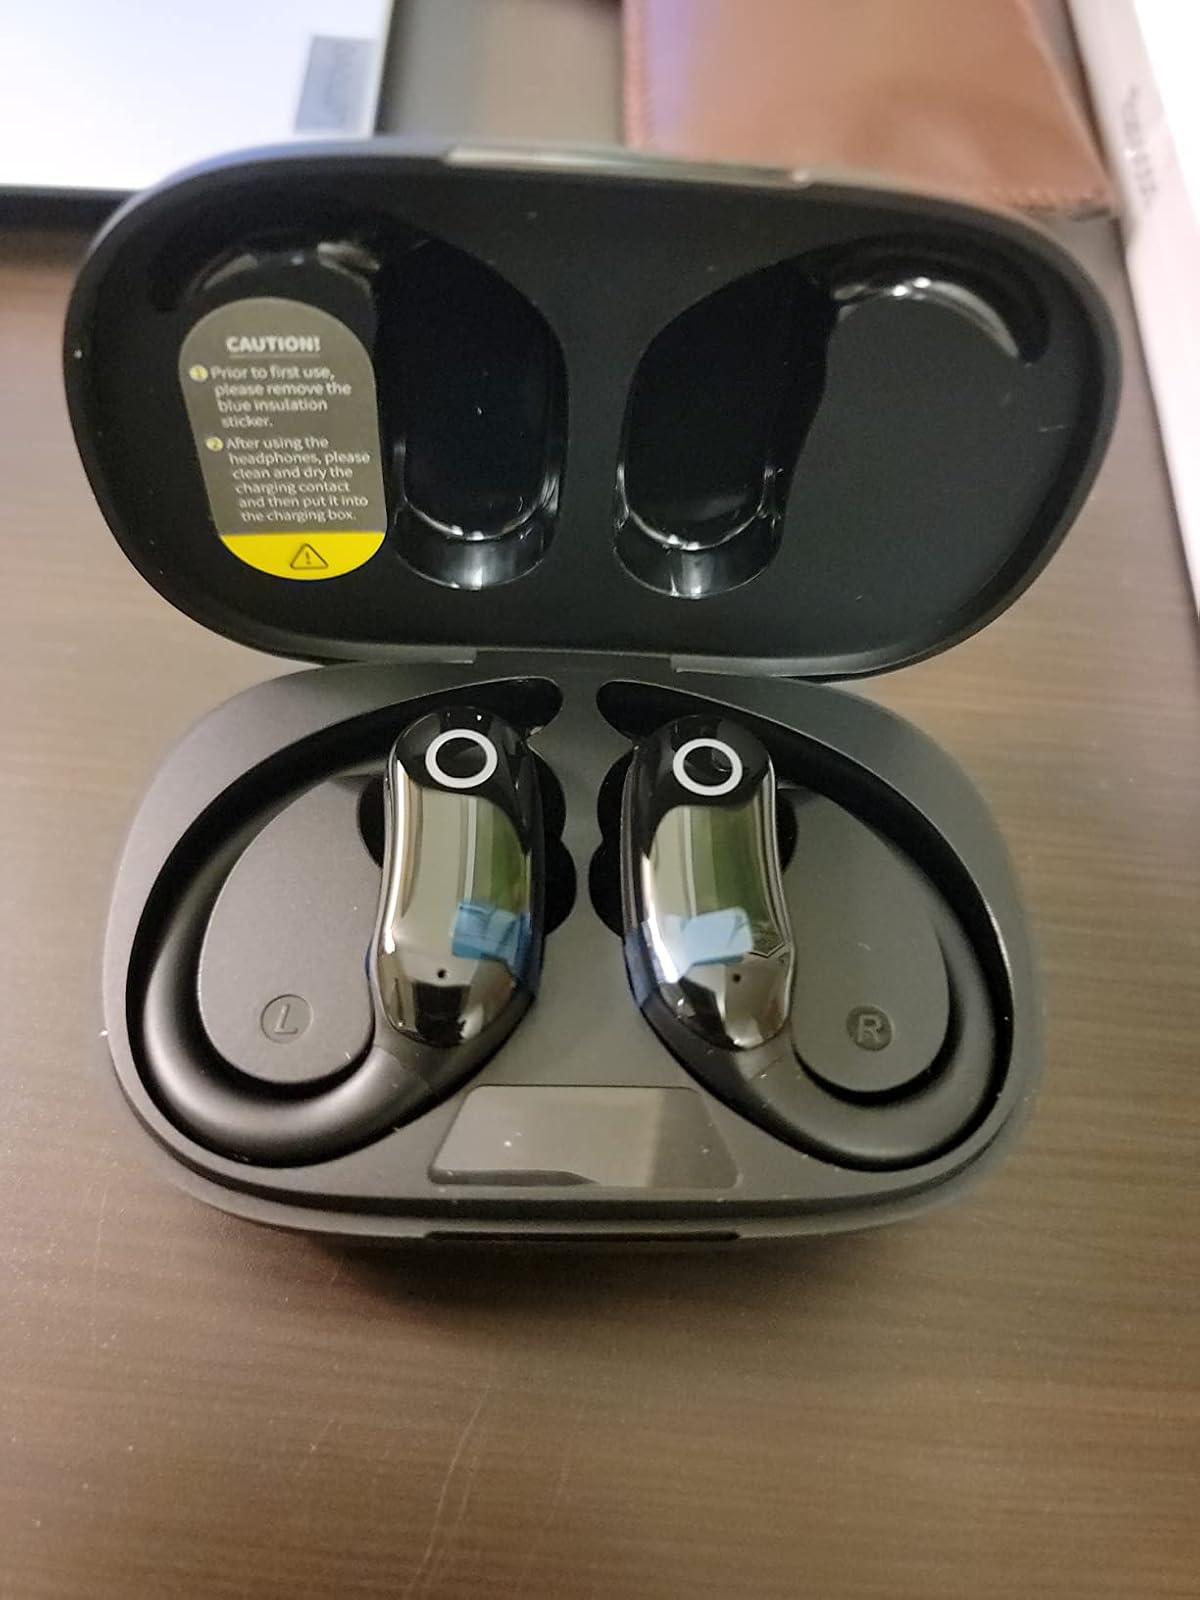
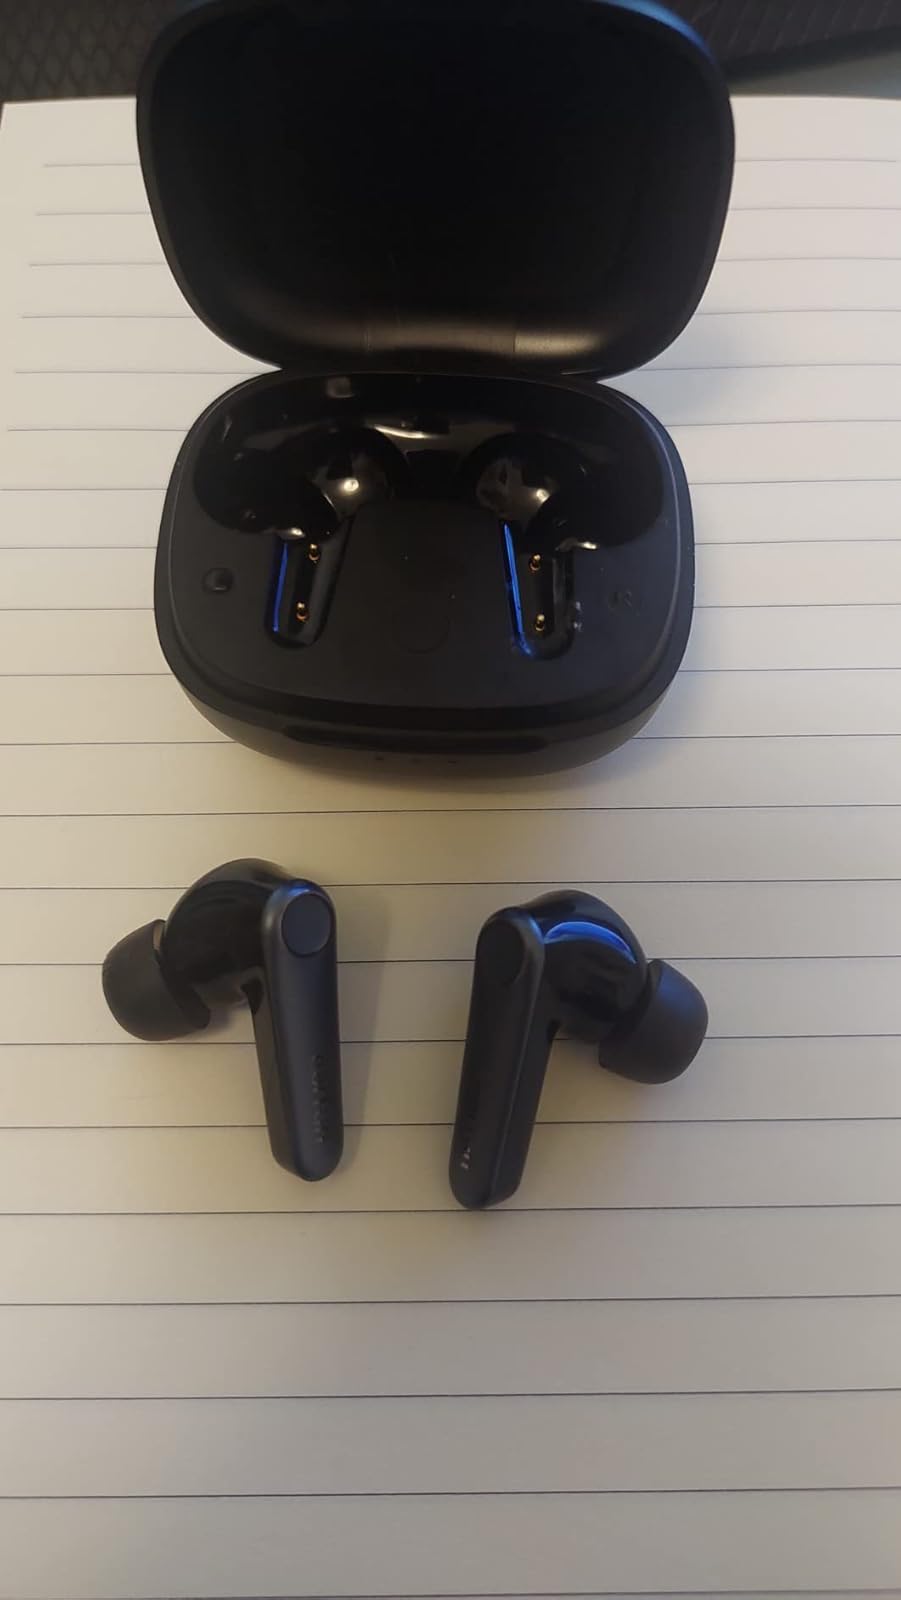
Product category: earbuds
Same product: no